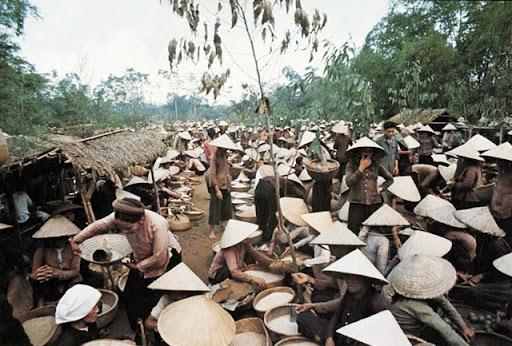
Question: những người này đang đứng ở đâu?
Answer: ở trong một khu chợ